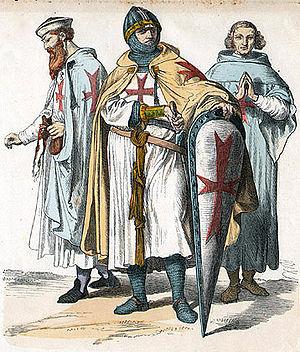
L’ordre du Temple est un ordre religieux et militaire issu de la chevalerie chrétienne du Moyen Âge, dont les membres sont appelés les Templiers.